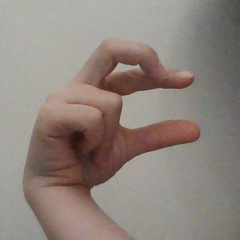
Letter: thal